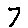
Label: 7